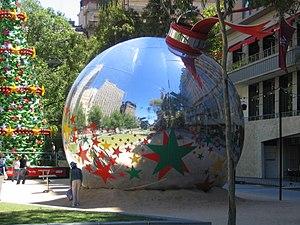
Une boule de sorcière, également appelée witch ball voire watch ball, est une sphère en verre, creuse, de diamètre pouvant aller jusqu'à 18 cm. Fabriquées en plusieurs coloris, avec une prédominance du vert et du bleu, ces objets traditionnels étaient souvent suspendus à un arbre ou à une fenêtre et avaient pour objet de protéger la maison contre des esprits maléfiques, les conjurations des sorcières et le malheur en général.